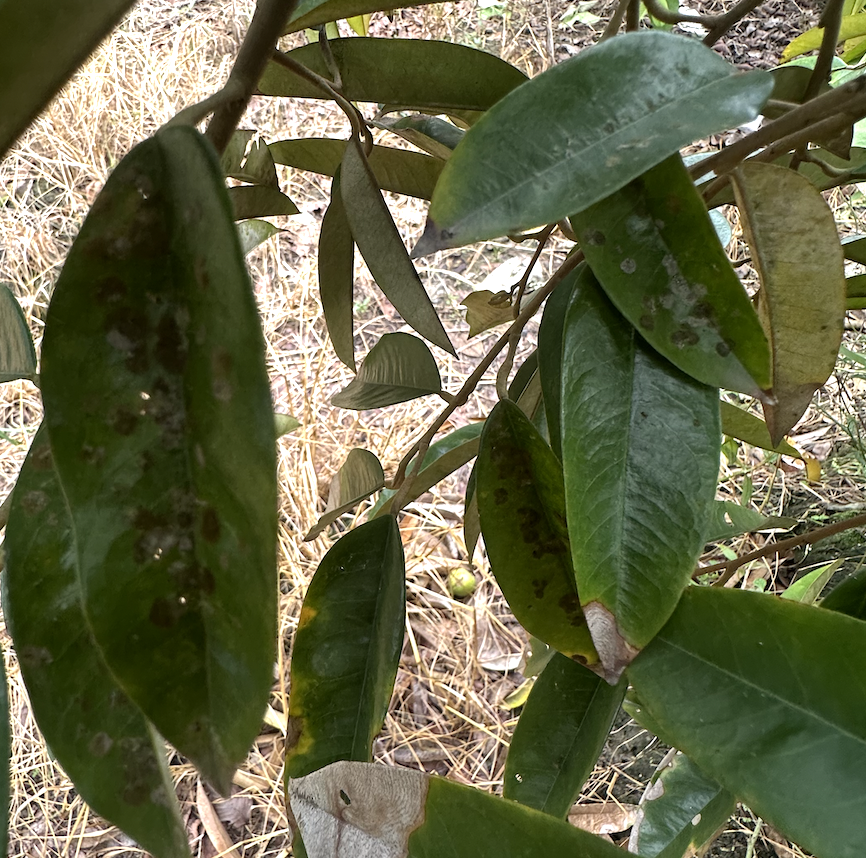
Label: stem_blight